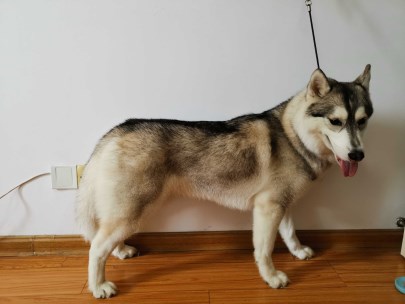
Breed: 1160-n000003-Siberian_husky